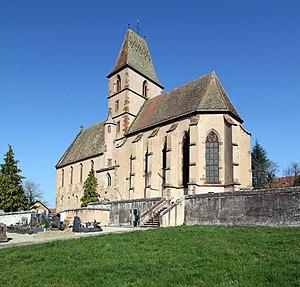
Église Sainte-Walburge de Walbourg